Leszczowate

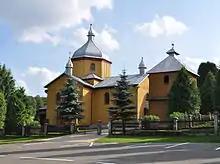
Church in Leszczowate

Leszczowate is a village in the administrative district of Gmina Ustrzyki Dolne, within Bieszczady County, Subcarpathian Voivodeship, in south-eastern Poland. It lies approximately north of Ustrzyki Dolne and south-east of the regional capital Rzeszów.